Washington Harbour

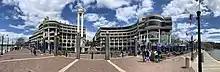
A spring day along the boardwalk in front of Washington Harbour in 2022.

Architect Roger K. Lewis, writing for "The Washington Post", generally praised the structure, calling it an "incredibl[y] diverse, complicated, at times overwhelming architectural collage". He called Moore's willingness to divide the complex with pedestrian walkways "a masterful stroke of urbanism" and praised its "architectural exuberance" — the way Moore fragmented the bulk of the buildings with recessed and projecting facades of widely different colors, materials, and styles. He also voiced strong approval for the way the complex was designed for wealthy tenants, and yet contained space for the public. However, he felt the building did not fit in with stylistically with the rest of Georgetown, even though Moore drew on the many architectural styles found there.